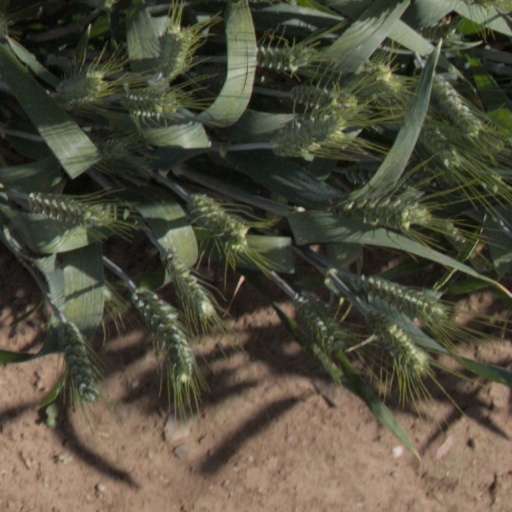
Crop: wheat